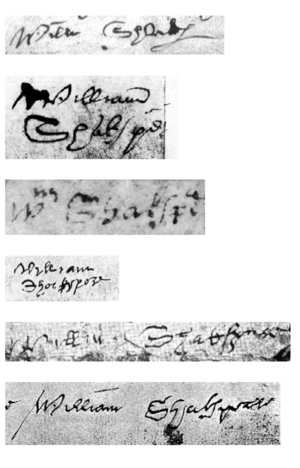
L'orthographe du nom de William Shakespeare a varié au fil du temps. Qu'il soit manuscrit ou imprimé, son nom n'a pas été systématiquement orthographié de façon unique durant sa vie. Après sa mort et jusqu'au XXᵉ siècle, le nom a été orthographié différemment selon les éditeurs.
L'écriture de William Shakespeare est connue par seulement six signatures, toutes apparaissant sur des documents juridiques. Toutefois, beaucoup de chercheurs pensent que trois pages manuscrites de la pièce de théâtre Sir Thomas More sont de sa main. Toutes ont été écrites avec un style d'écriture connu sous le nom d'écriture secrétaire, courant à l'époque de Shakespeare, mais qui commençait déjà à être remplacé par l'italique cursif.